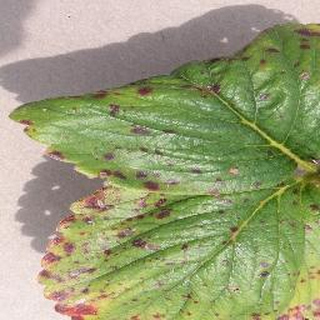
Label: strawberry_leaf_scorch